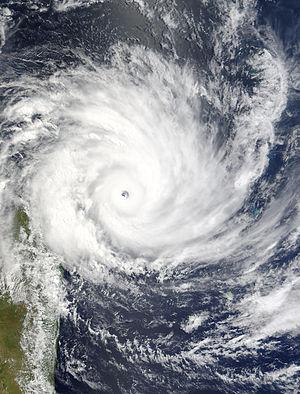
Le cyclone Gafilo est un puissant cyclone tropical qui a dévasté Madagascar en mars 2004. C'est le cyclone le plus intense jamais observé dans le bassin sud-ouest de l'océan Indien.